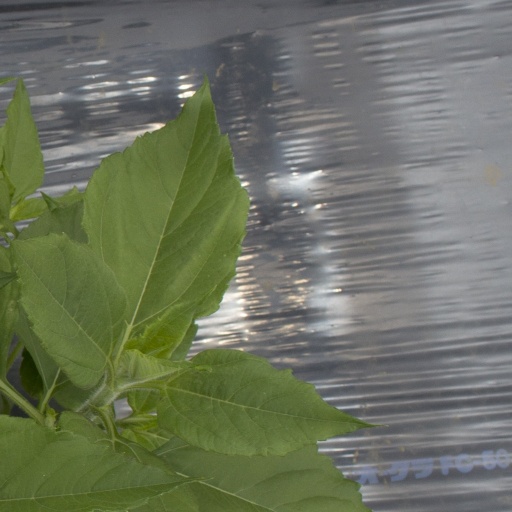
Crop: Jerusalem artichoke